Sidin Vadukut

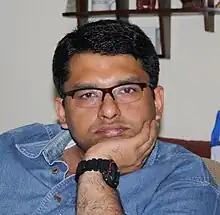

Sidin Sunny Vadukut is a columnist, writer and blogger from India. In January 2010, Vadukut's debut novel "Dork: The Incredible Adventures of Robin 'Einstein' Varghese" was published. This is the first part of the "Dork" trilogy and takes a satirical dig at the management consulting industry. The second installment in the trilogy – "God Save the Dork" – set in London was released in November 2011. The final edition – "Who let the Dork Out" – was out in the markets on 4 November 2012.